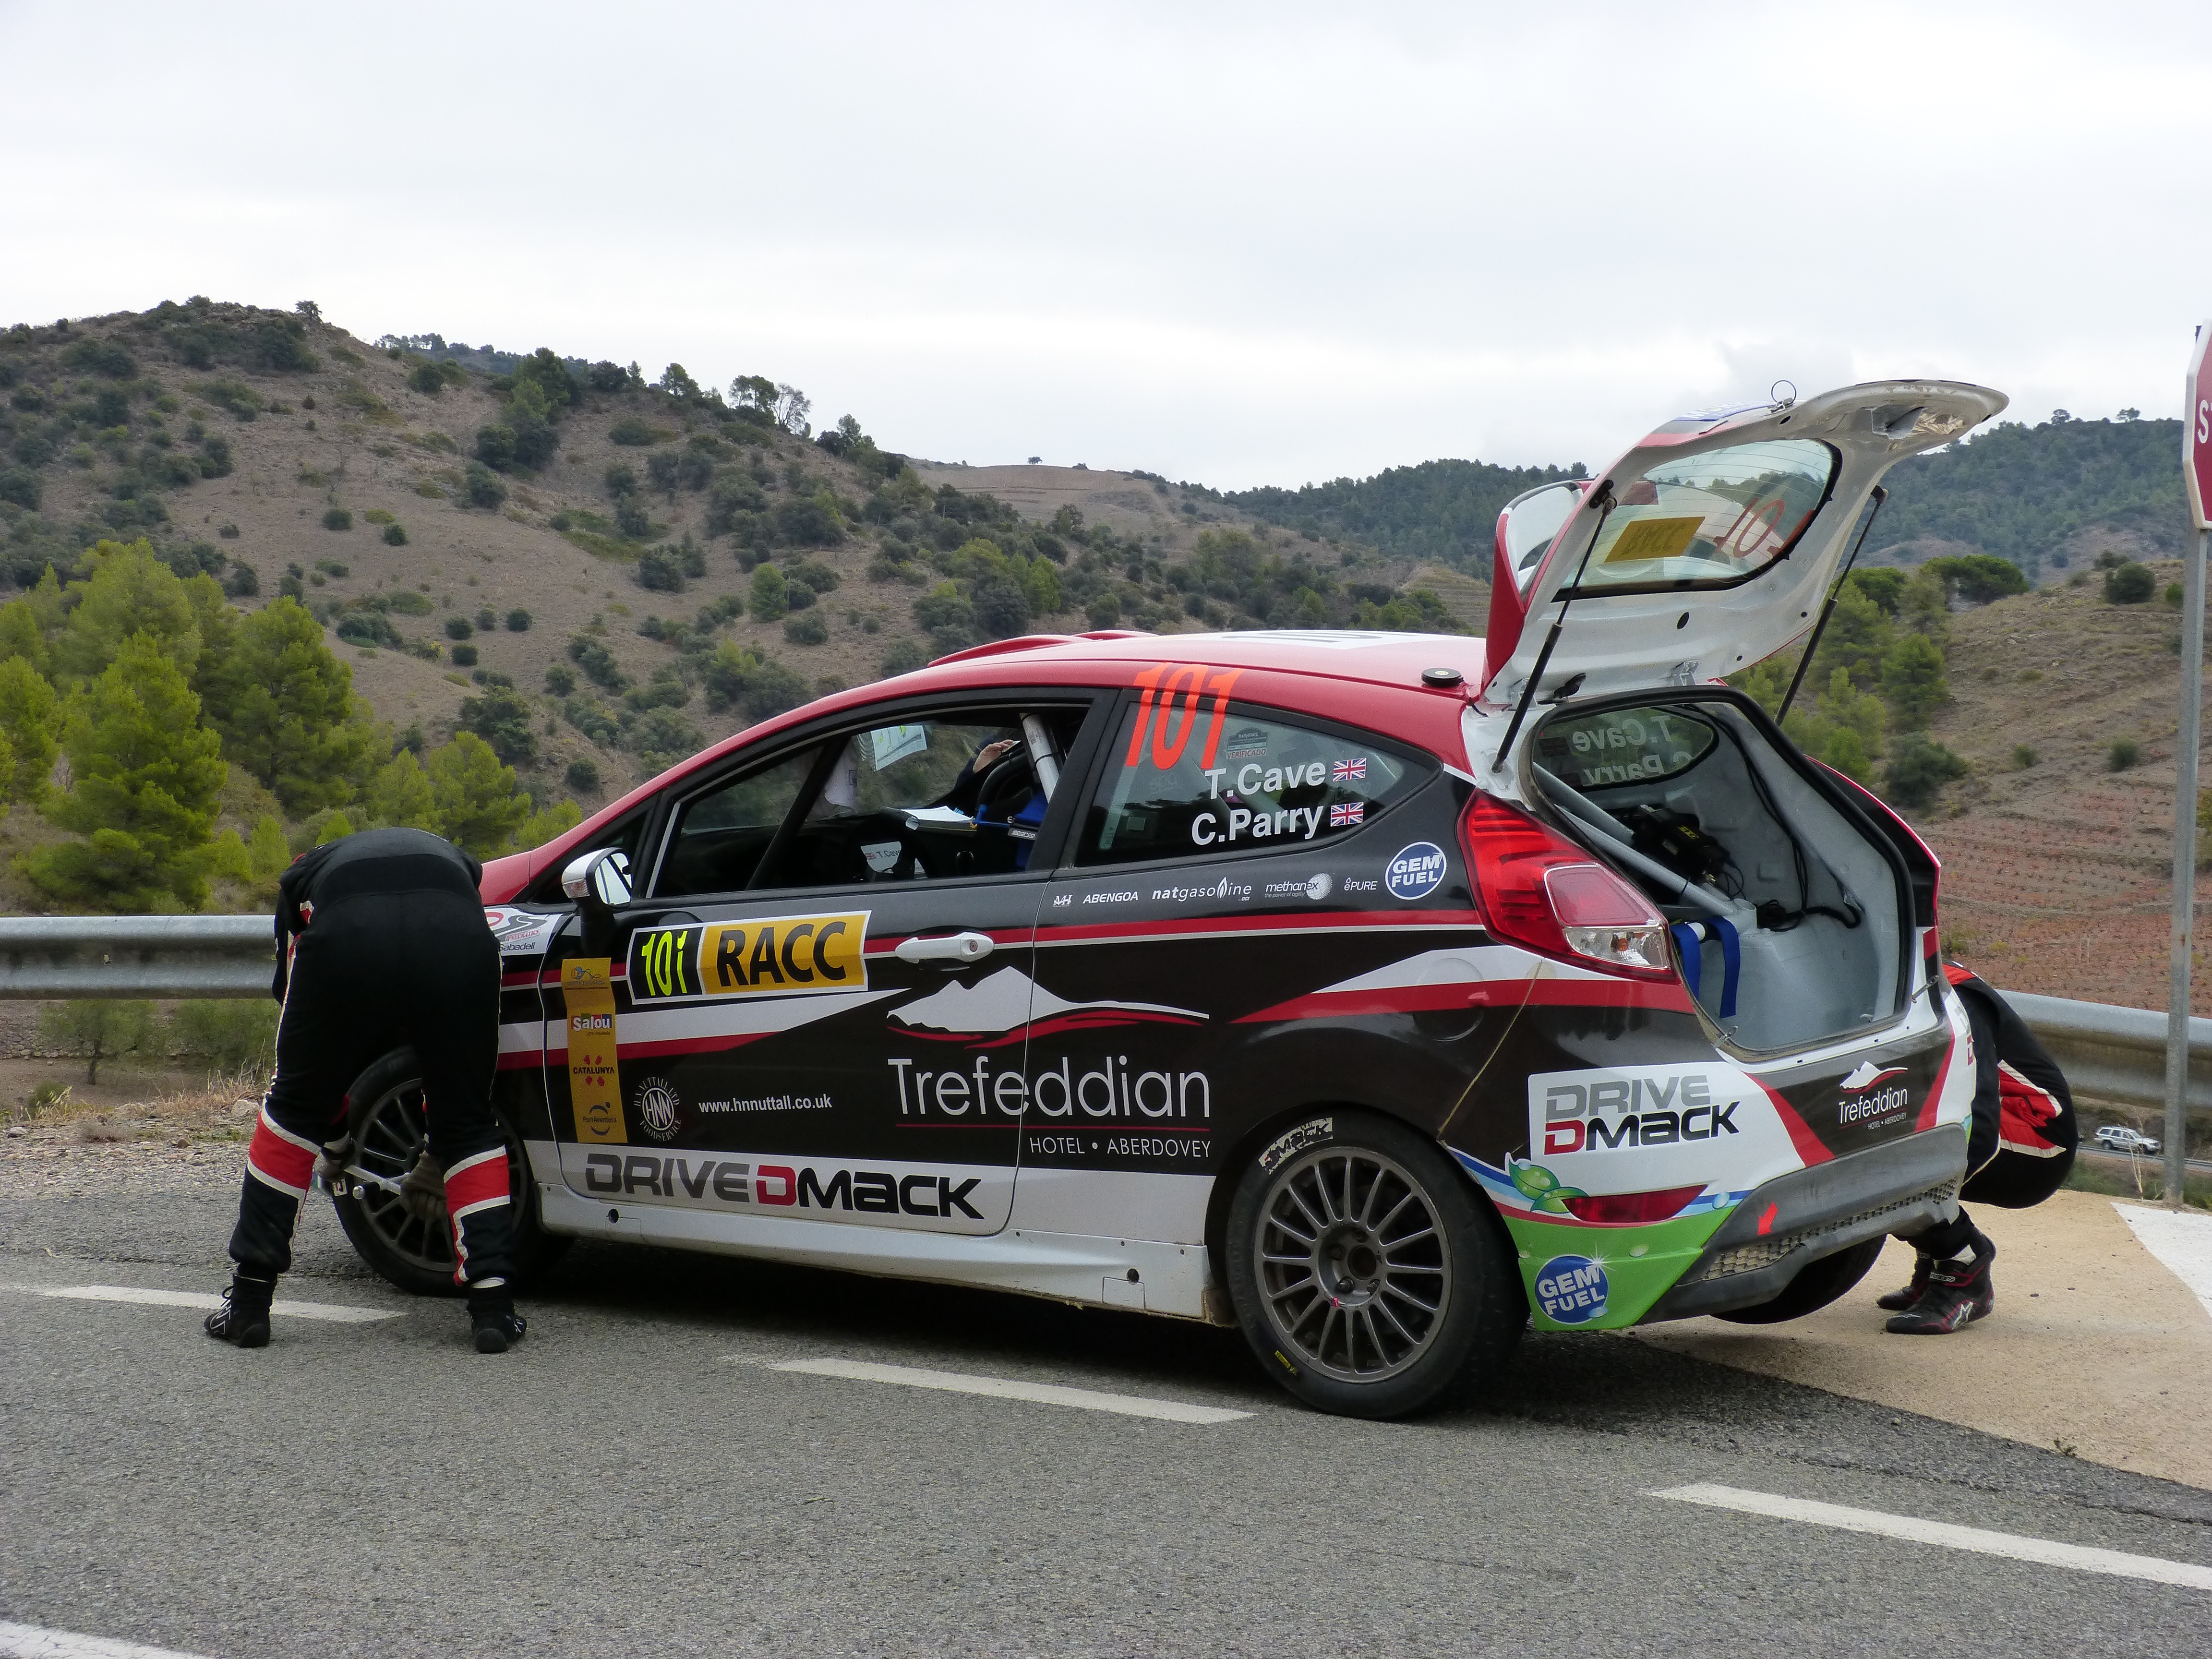
car, vehicle, race car, sports, racing, race track, motorsport, wrc, touring car, auto racing, rally catalunya, ford focus, change the wheel, automobile make, automotive design, family car, rallycross, rallying, world rally championship, touring car racing, world rally car